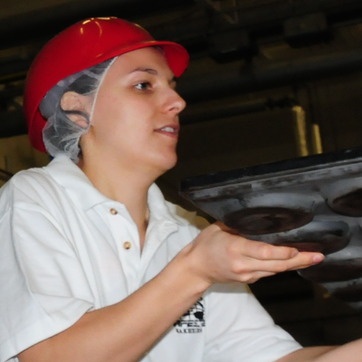
Material: metal